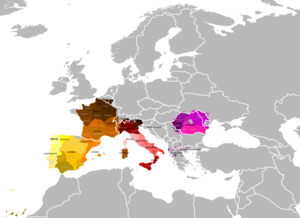
Langues romanes en Europe.Italiano: Lingue romanze in Europa.Português: Línguas românicas na EuropaRomână: Limbi romanice din Europa.
Les études romanes, romanistique ou philologie romane est une branche de la philologie spécialisée dans l'étude des langues romanes, c'est-à-dire des langues provenant directement du latin vulgaire, et des cultures qui lui sont associées. Ils se divisent en deux disciplines distinctes, la linguistique et la littérature des langues romanes, auxquelles s'est adjointe au XXᵉ siècle la didactique des langues. Ses spécialistes sont appelés romanistes ou romanisants.